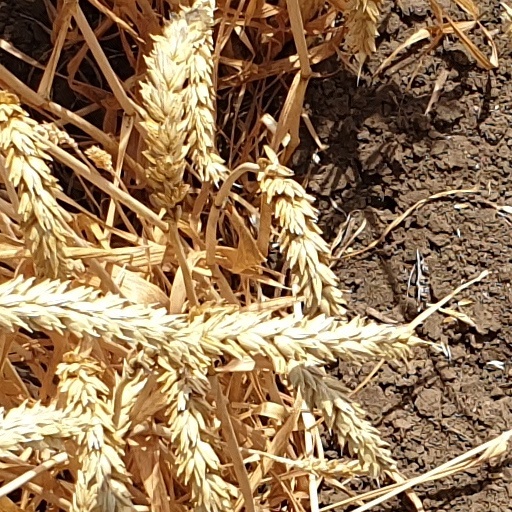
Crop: wheat